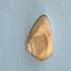
Maize quality: Bad